Provence Rugby

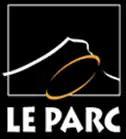
One of several logos used by the club in the early 21st century.

The Provence squad for the 2024–25 season: